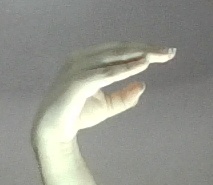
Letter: jeem